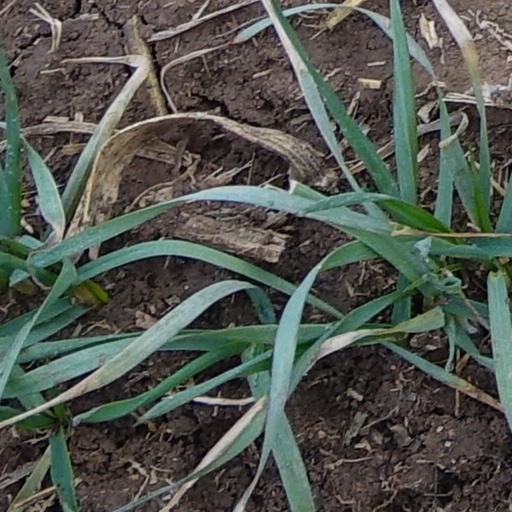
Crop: wheat